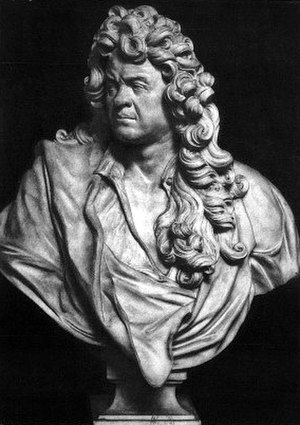
Jean-Baptiste Lully / Liv og gerning / Faldet (1685–1687)
Jean-Baptiste Lully.
Jean-Baptiste Lully var fransk komponist af italiensk herkomst.